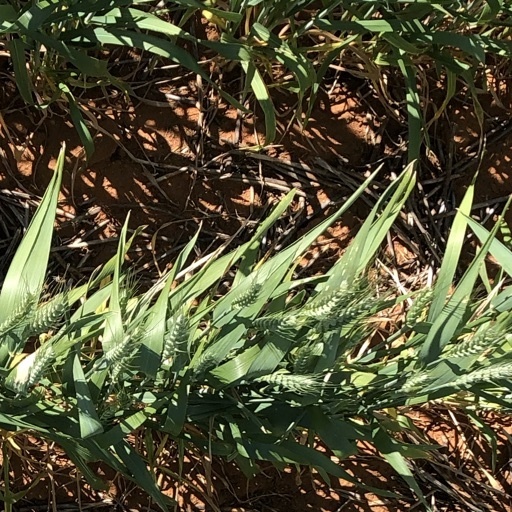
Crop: wheat